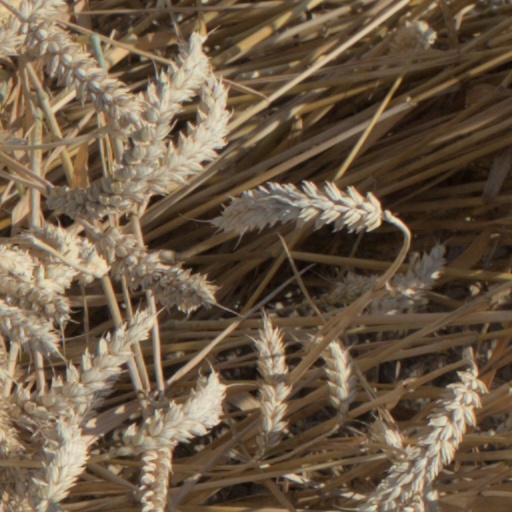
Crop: wheat